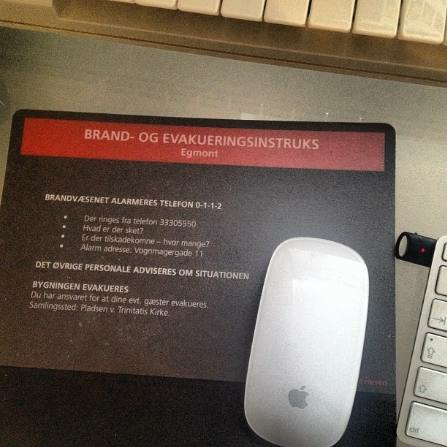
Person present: No